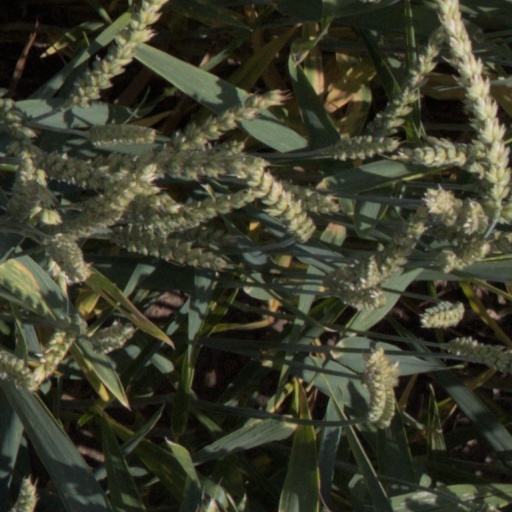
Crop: wheat